Mindanao

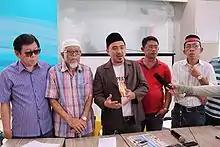
Lanao sultans making an open letter to Duterte urging for the quick resolution of the Marawi crisis

The spread of Islam in the Philippines began in the 14th century, mostly through the influence of Muslim merchants from the western Malay Archipelago. The first mosque in the Philippines was built in the mid-14th century in the town of Simunul, Tawi-Tawi. Around the 16th century, the Muslim sultanates of Sulu, Lanao and Maguindanao were established from formerly Hindu-Buddhist rajahnates.